Question: Please indicate a possible affordance area of baseball bat that can be used for holding
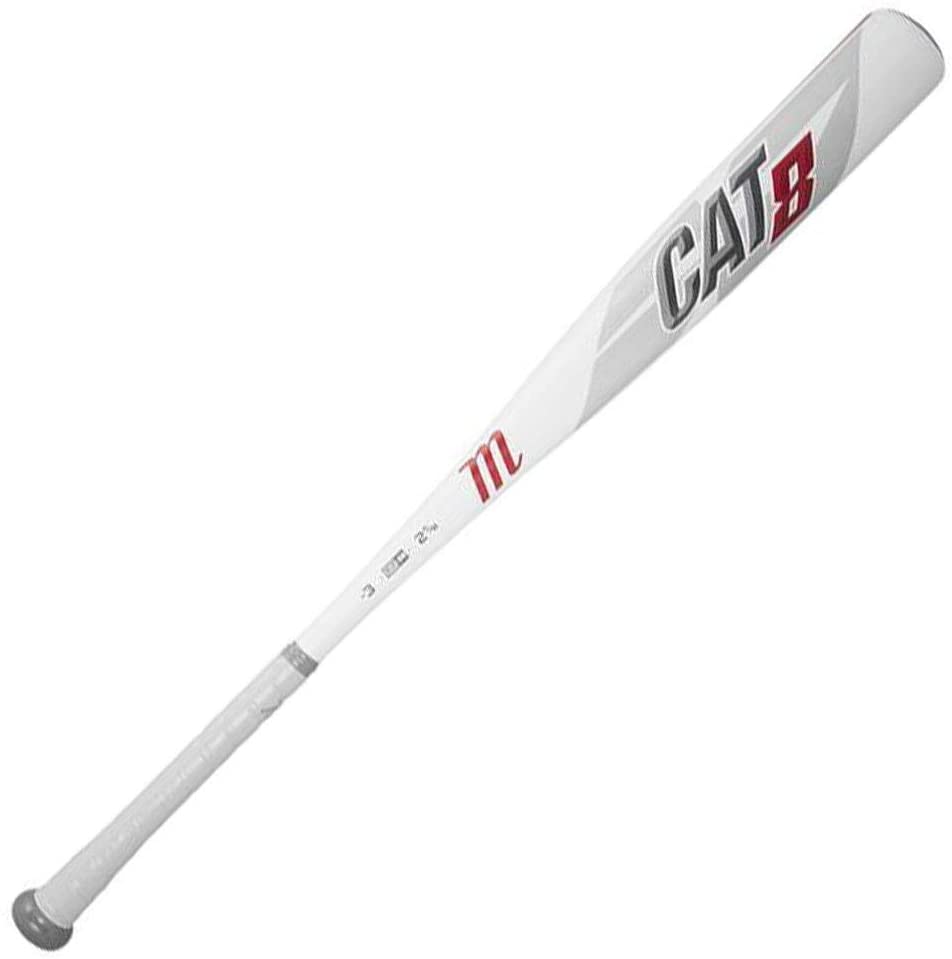
Answer: [32.607, 649.925, 309.908, 934.447]